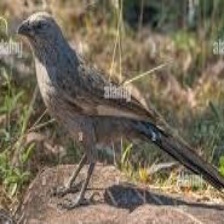
Species: APOSTLEBIRD
Scientific name: STRUTHIDEA CINEREA